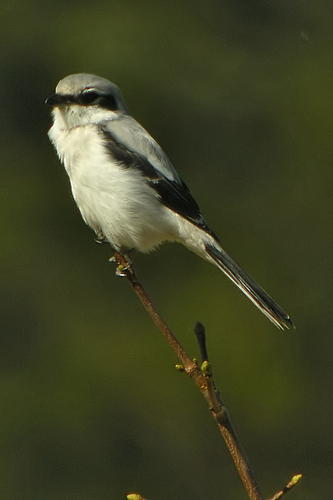
this small bird has a white belly, a small head that is gray, gray secondaries, and gray outer retrices.
a bird with a small pointed bill and a fluffy white breast.
the bill is short and black, crown is grey, throat and belly are white and the secondaries are black.
bird with gray corwn small pointed bill gray wings and white breast.
this bird is black and white in color with a black beak, and black eye rings.
the bird has a grey crown and white belly with long tailsmall white belly bird that has a black cheek patch and a gray crown with black tip wing bars.
this bird is white with black and has a very short beak.
small bird with a black strip from the bill past the eye and black ends on the wing and tail, with a white belly.
this bird has a heavy black cheekpatch, and black striped wings on a soft gray body.
Species: Great Grey Shrike